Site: brandenburg
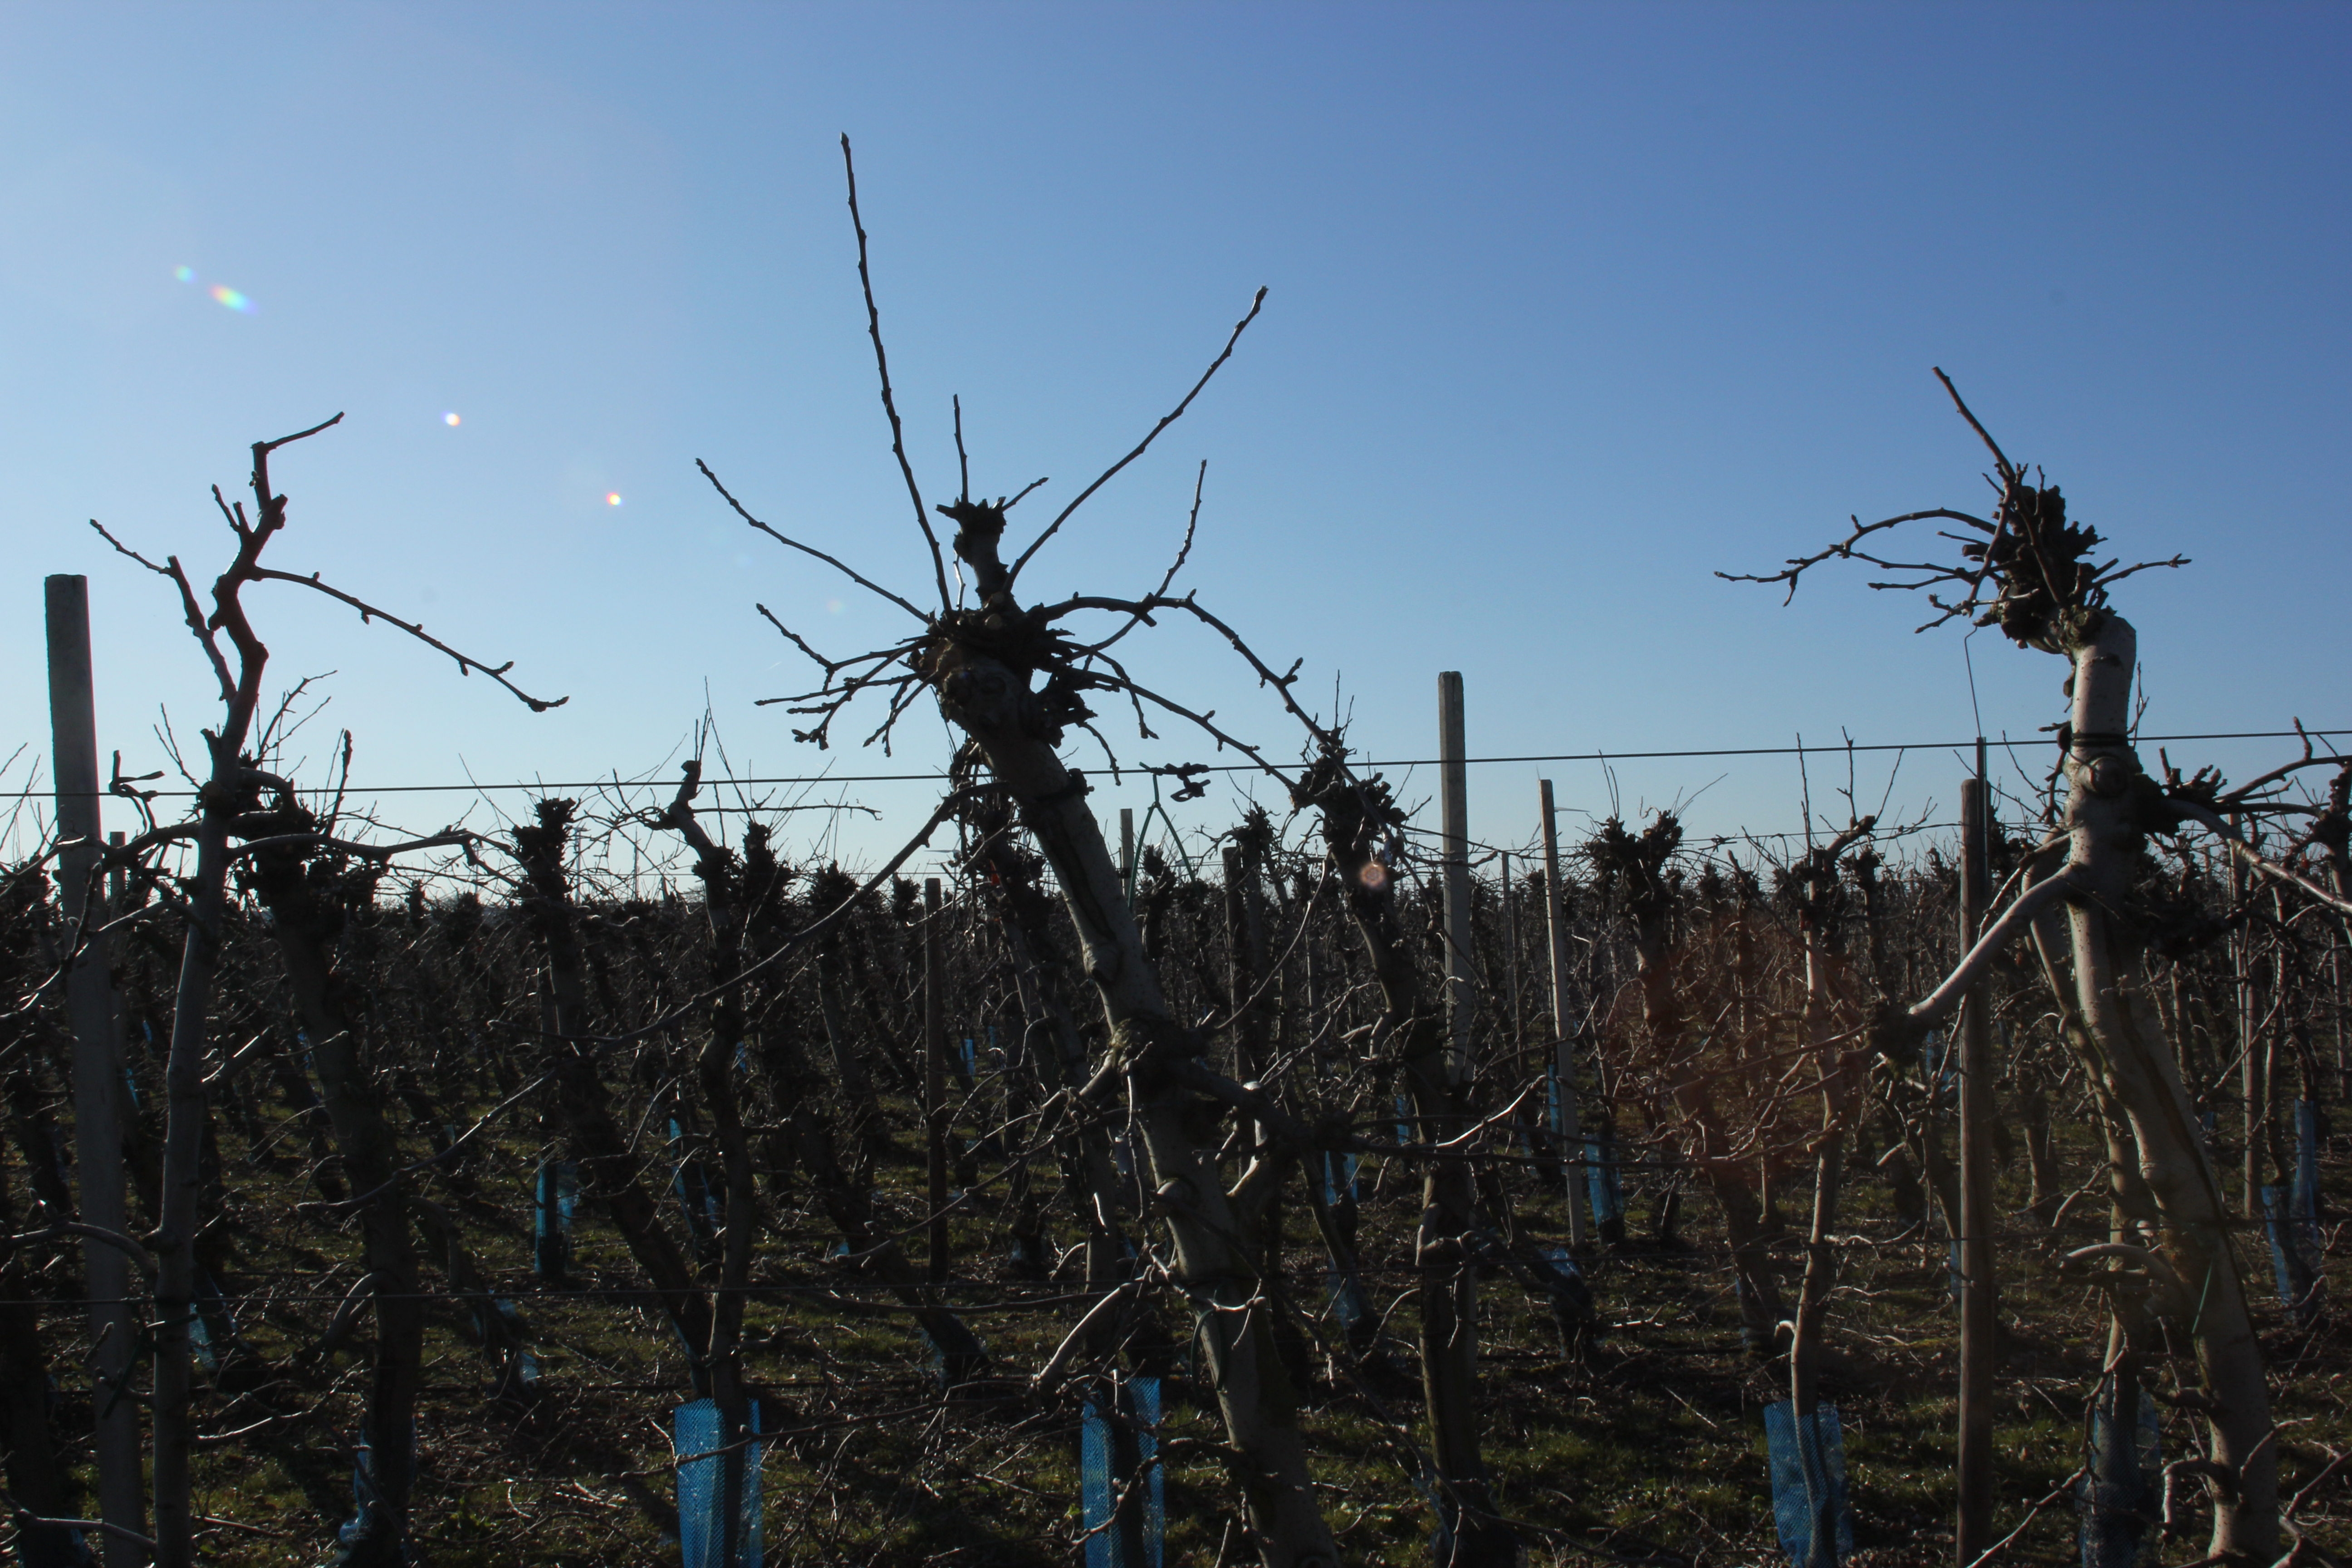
Growth stage (BBCH 03): Bud development